Frances K. Marlatt

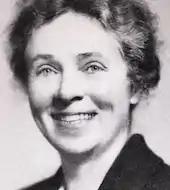
Frances K. Marlatt, from a 1956 magazine

Frances Knoche Marlatt (March 24, 1901 – November 28, 1969) was an American lawyer and politician from New York.